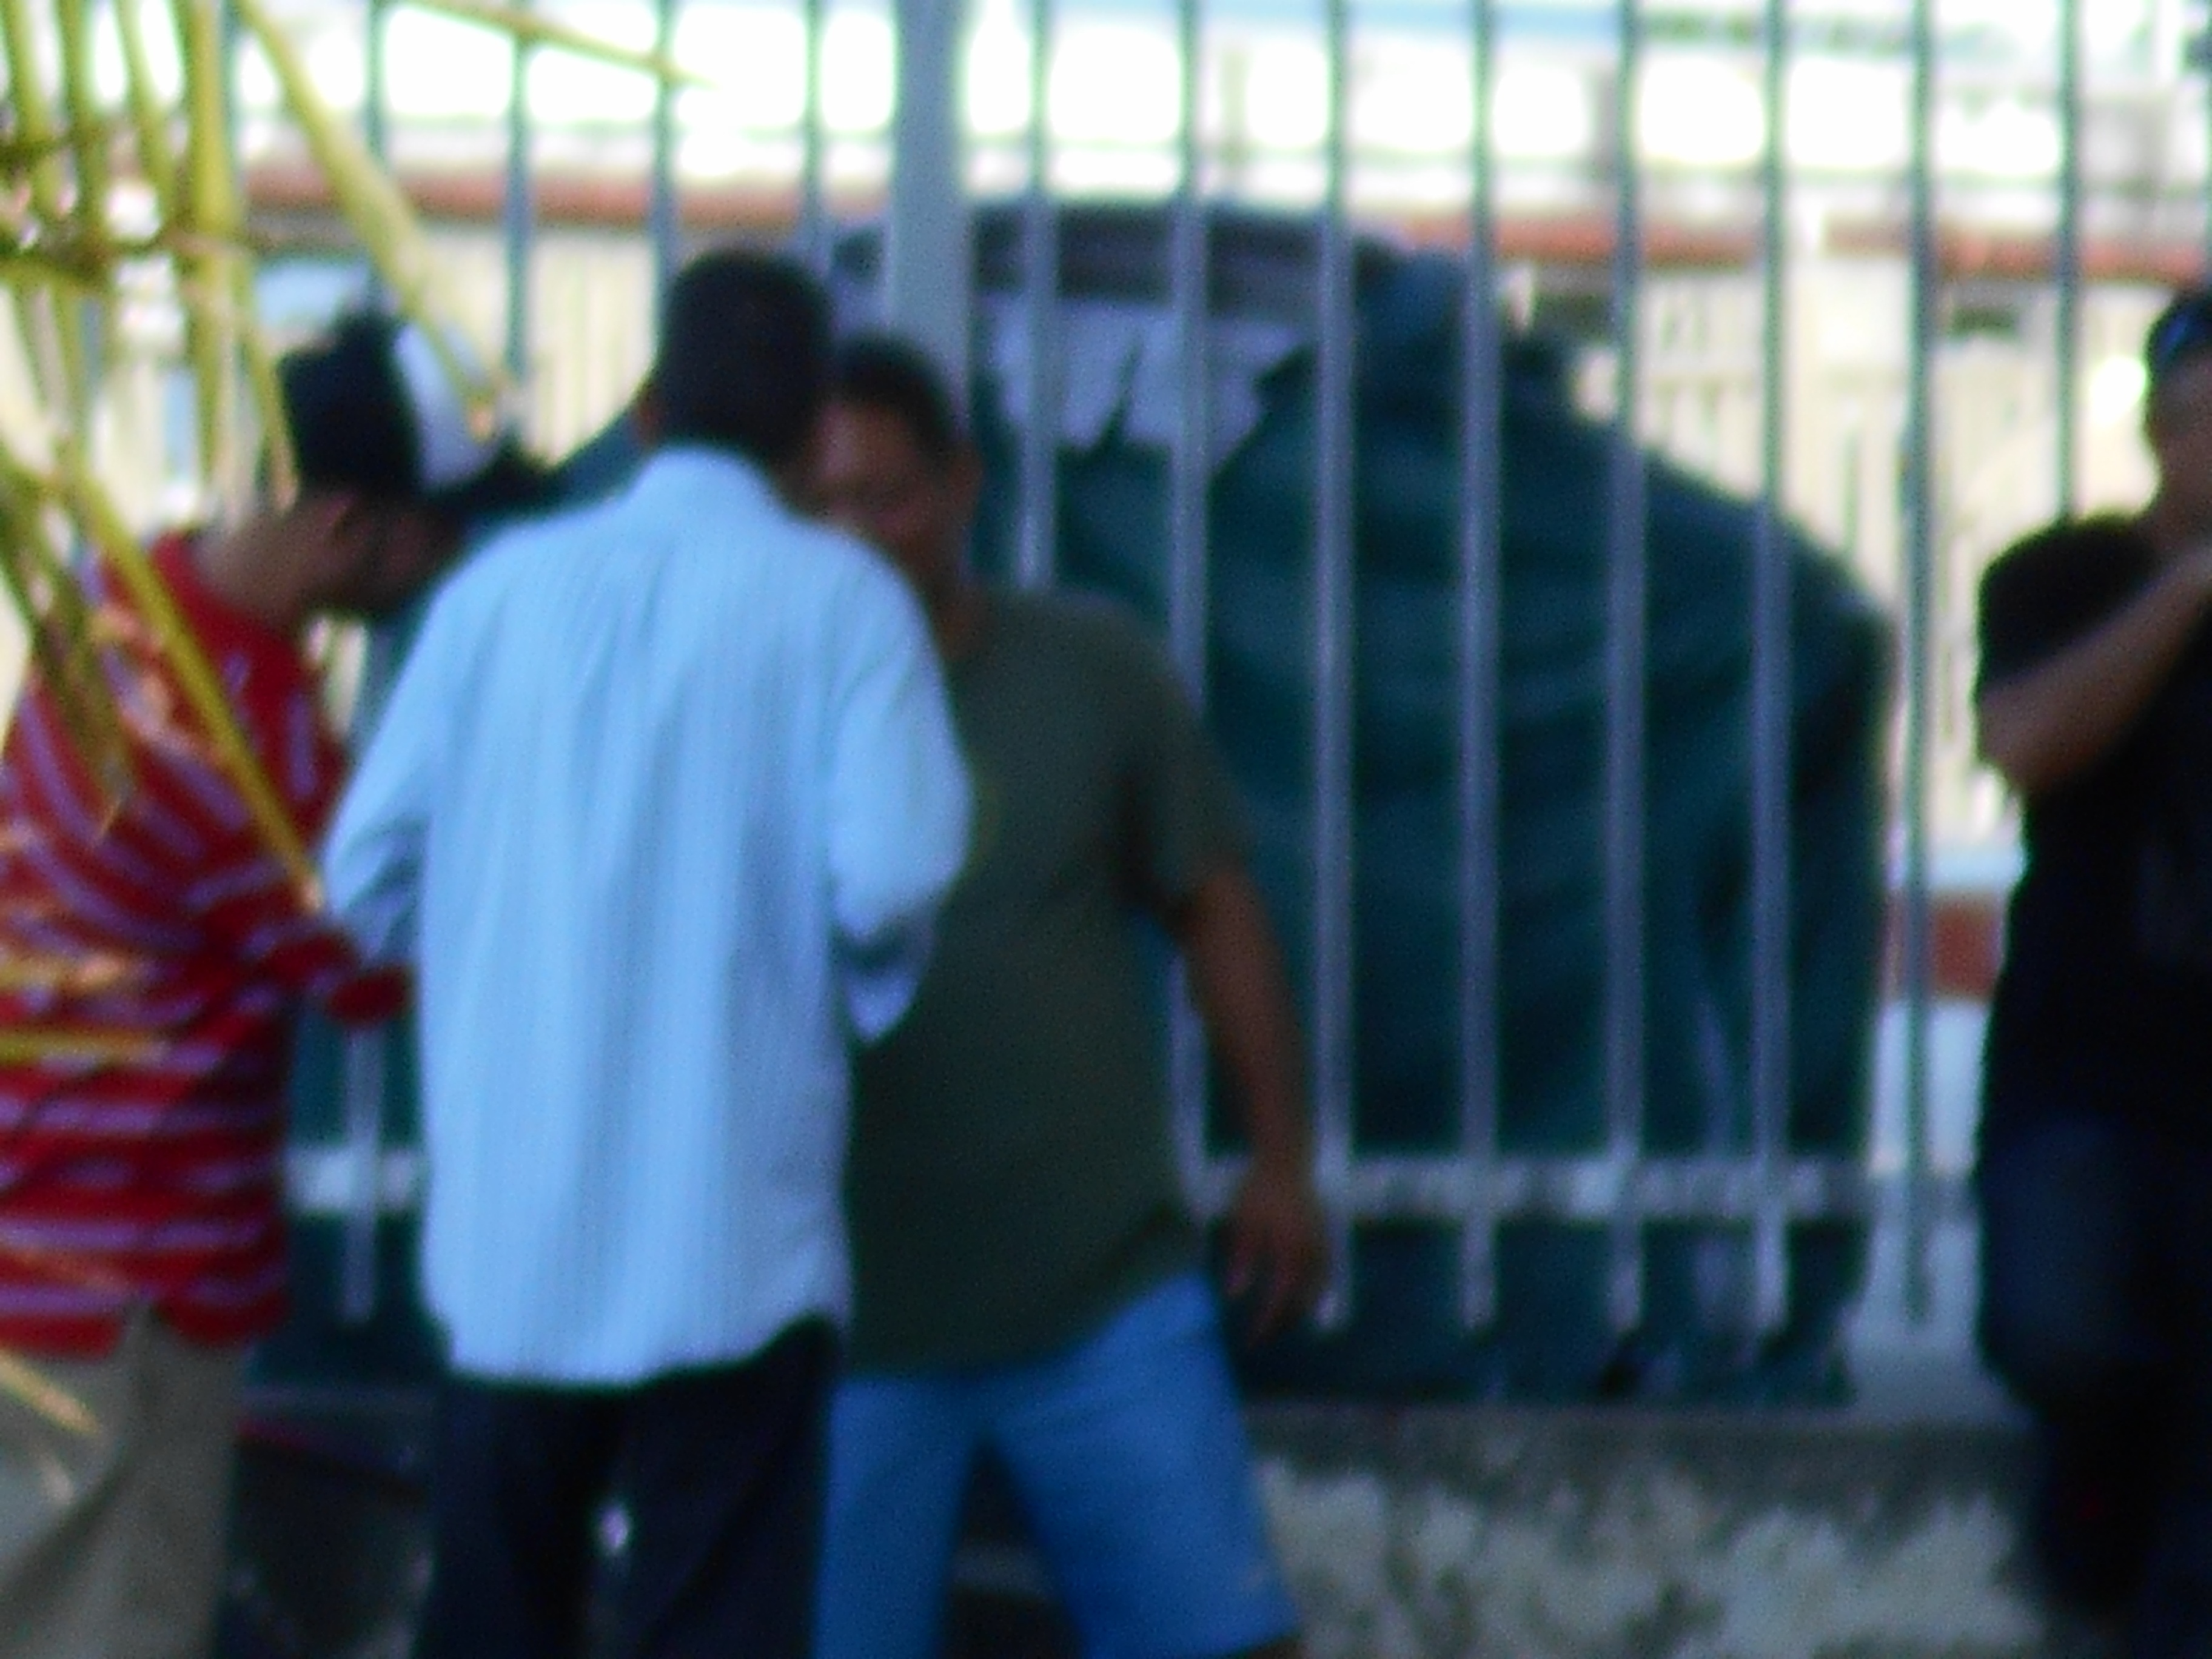
man, girl, crowd, male, recreation, fun, temple, interaction